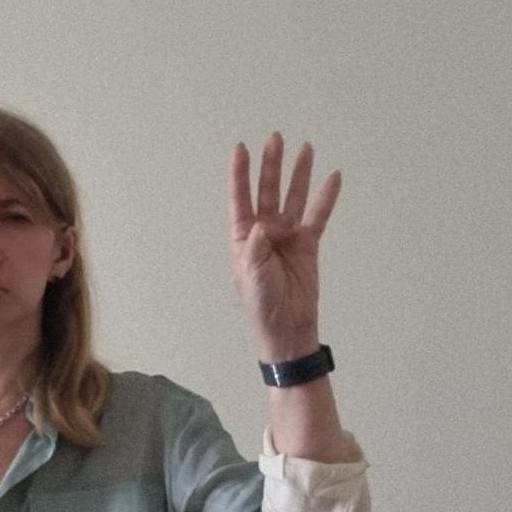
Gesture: four